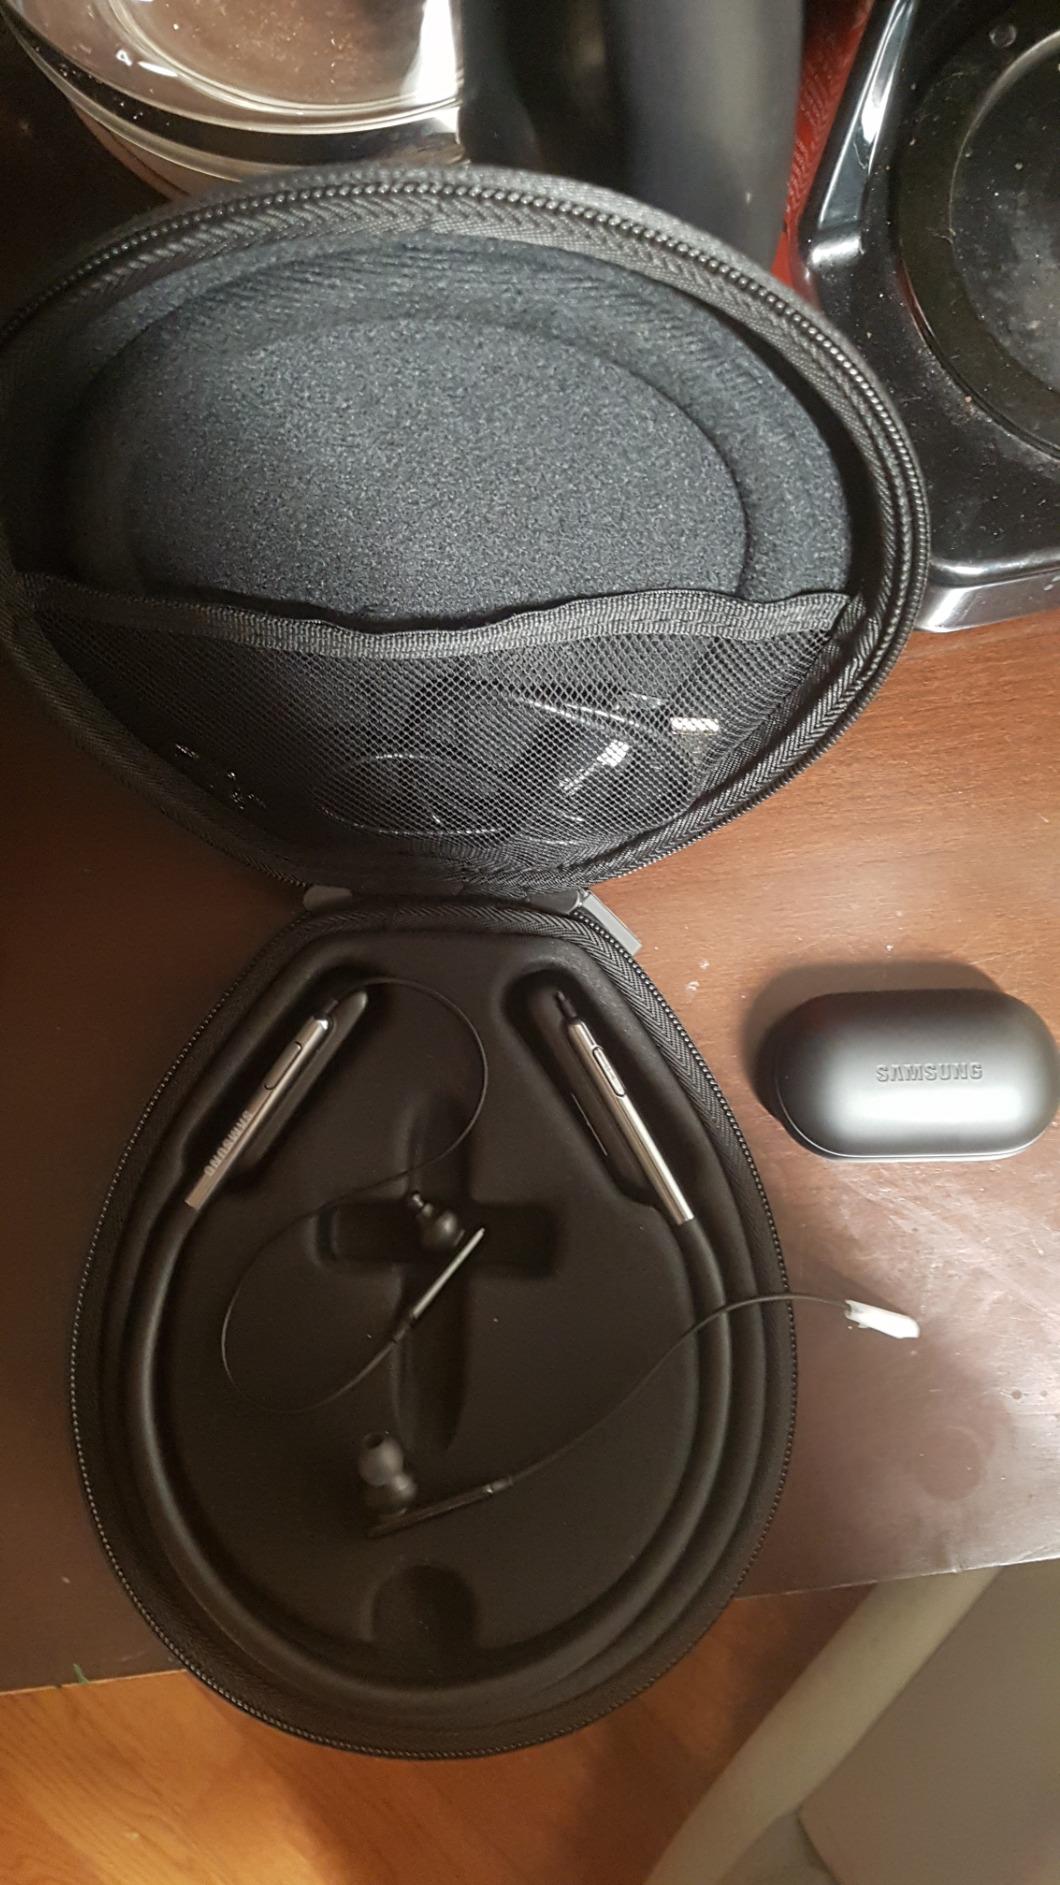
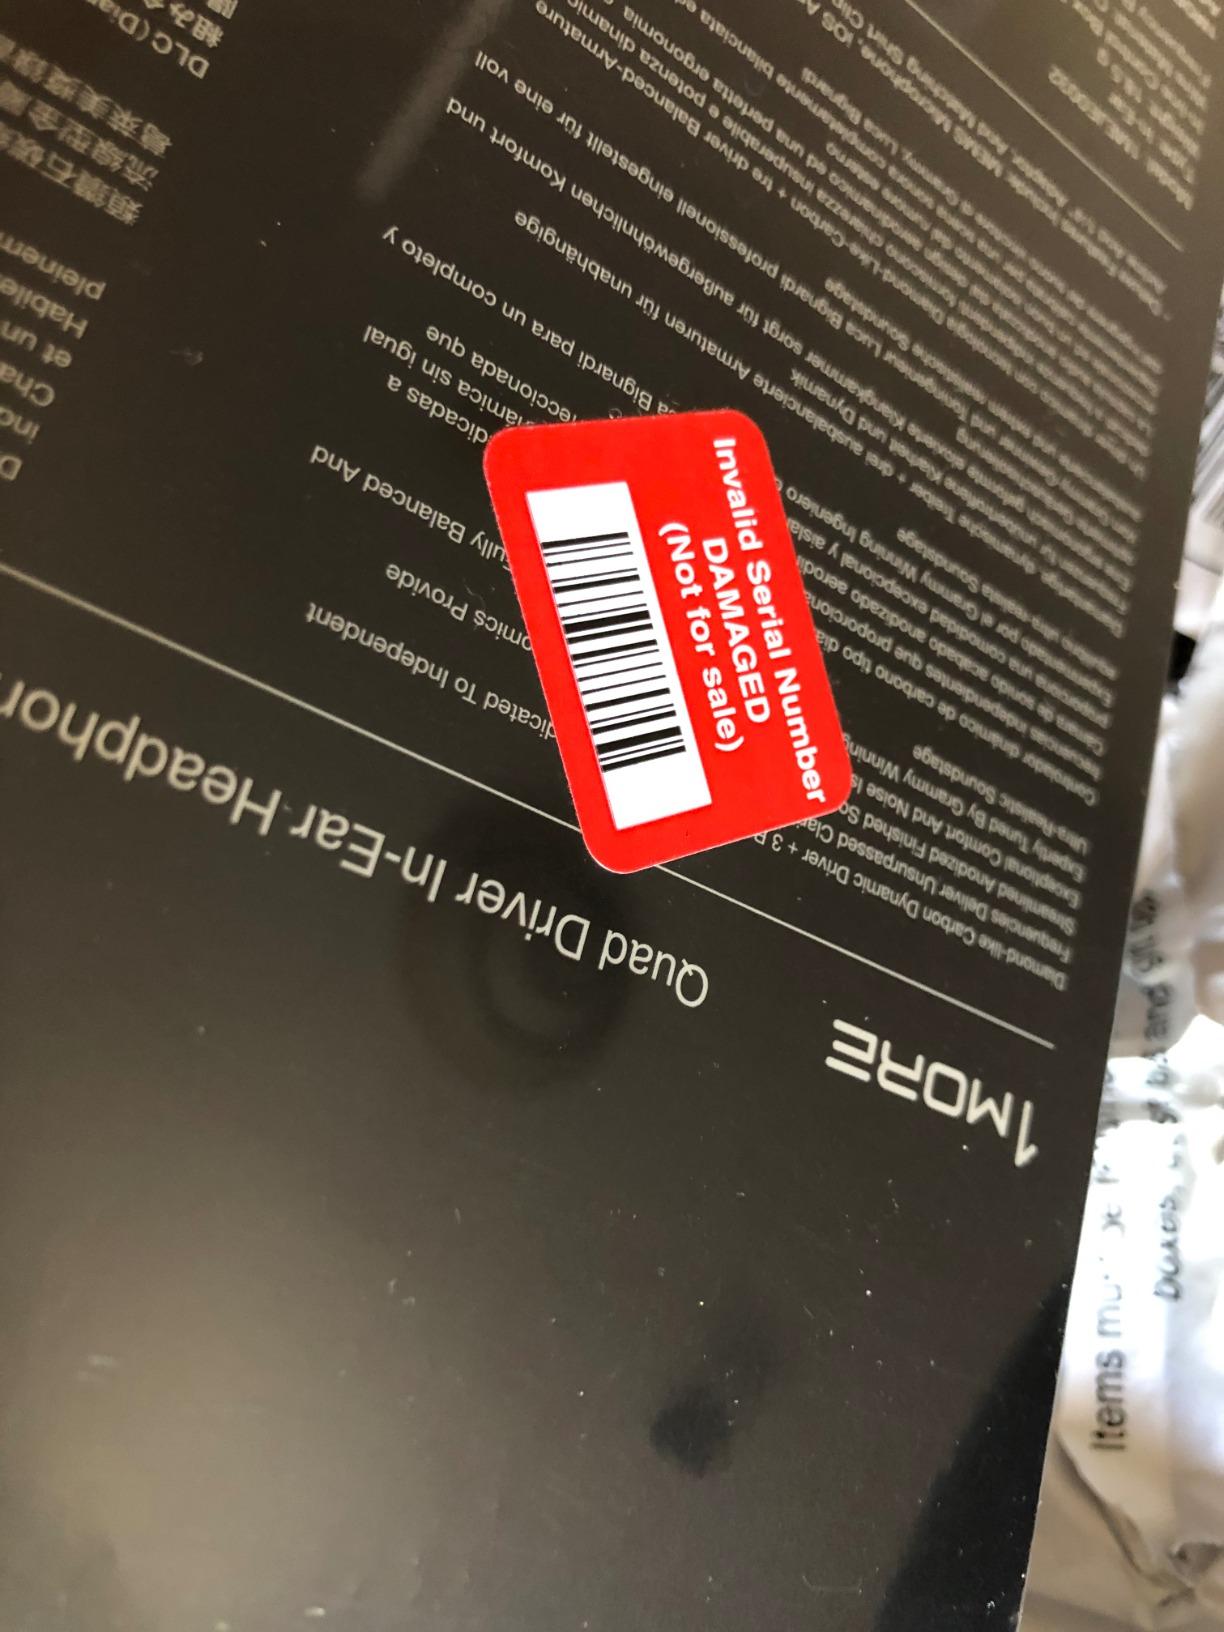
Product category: headphones
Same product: no